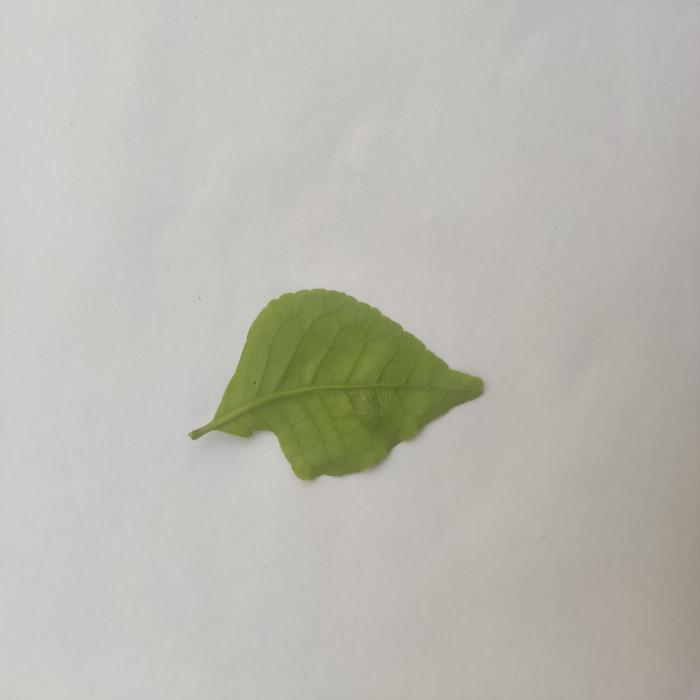
Crop: Aegle Marmelos
Leaf condition: Cercospora_Leaf